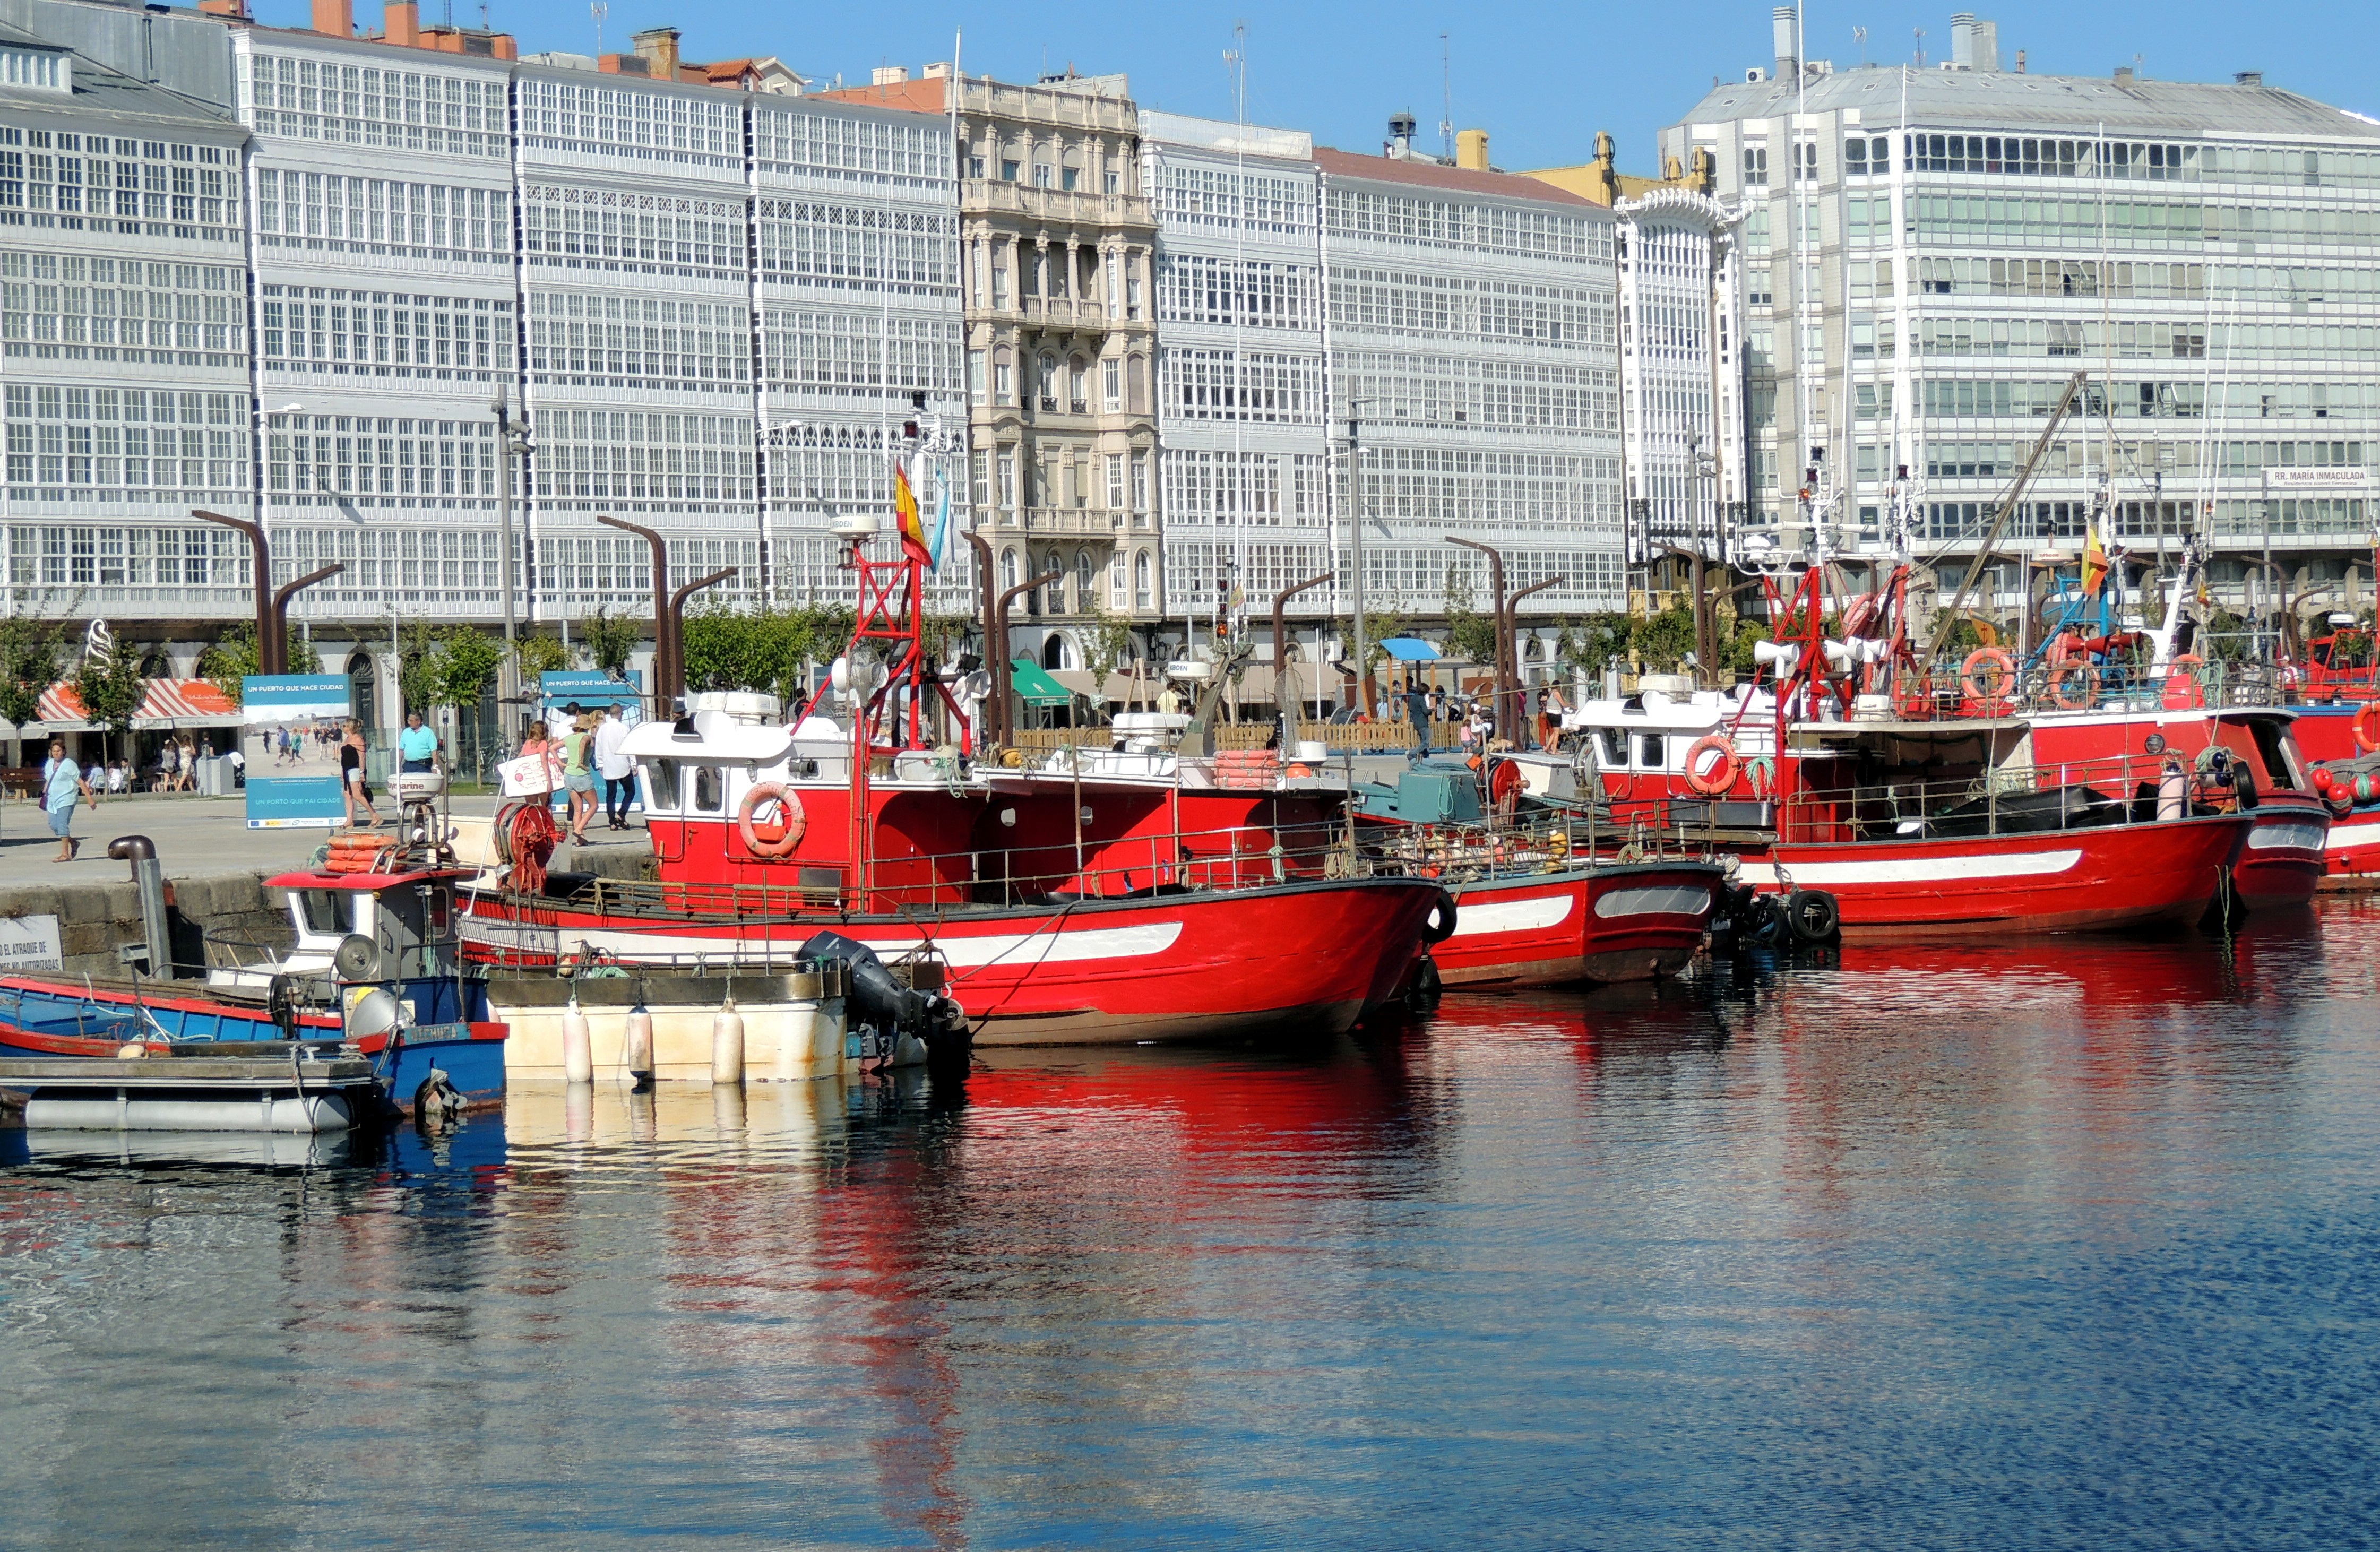
sea, boat, ship, vehicle, harbor, port, waterway, ferry, channel, tugboat, watercraft